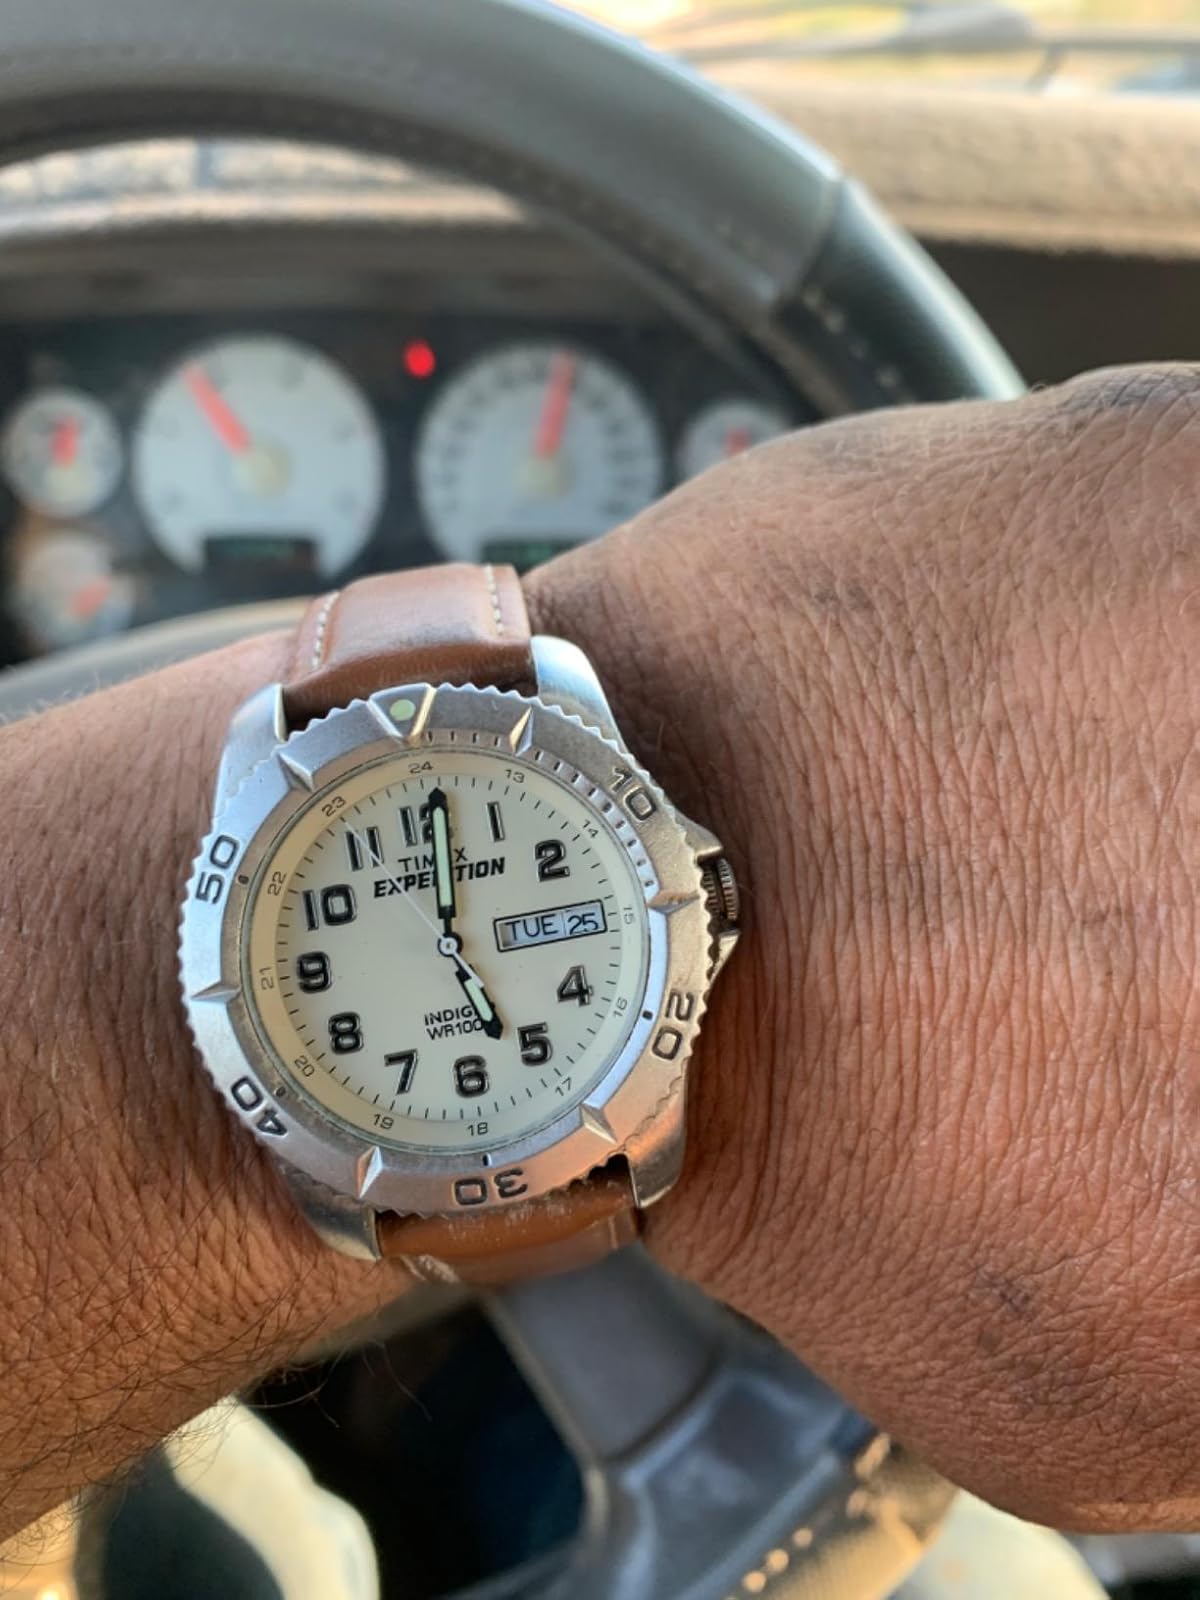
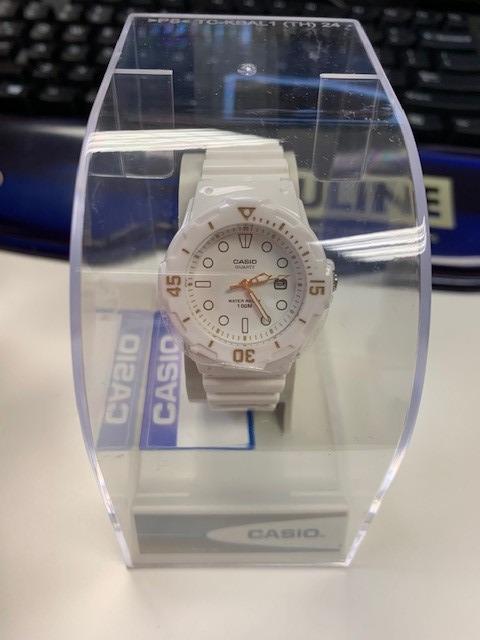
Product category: accessories_watch
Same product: no